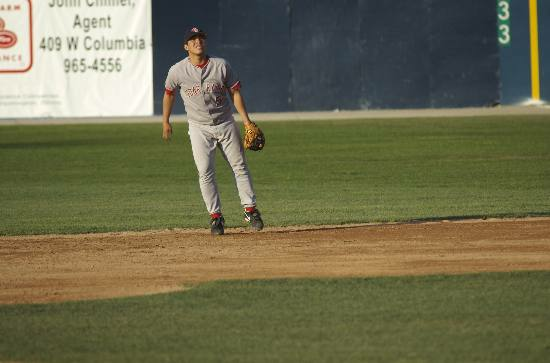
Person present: Yes